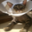
Label: cat